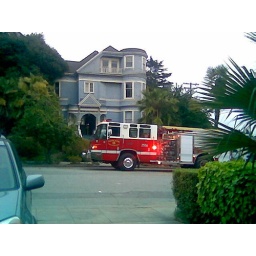
fire in the house across the street